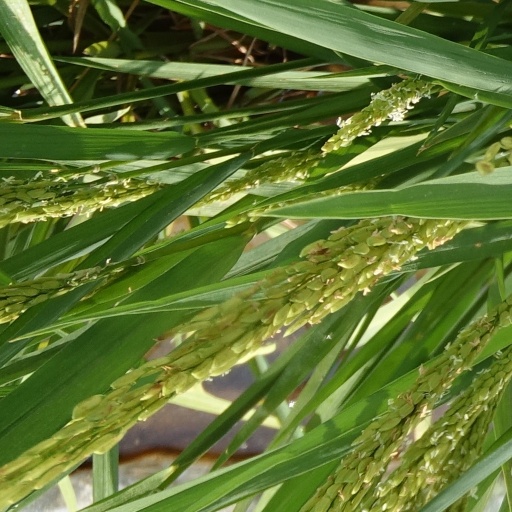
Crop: rice